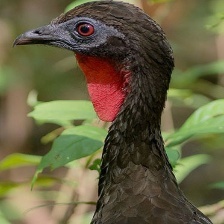
Species: BAND TAILED GUAN
Scientific name: PENELOPE ARGYROTIS